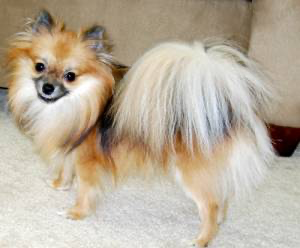
Animal: dog
Breed: pomeranian